Celestia

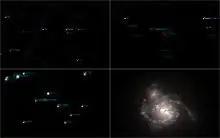
Typical DSO survey in Celestia

Celestia versions 1.6.4 and under display the Hipparcos Catalogue (HIP) of 118,322 stars and a compiled catalogue of galaxies, while version 1.7.0 includes stars from the Tycho-2 Catalogue alongside the Hipparcos stars, with some data from Gaia, increasing the star count to over 2 million. Celestia uses the VSOP87 theory of planetary orbits to provide a solar and lunar eclipse finder and to display the orbital paths of planets (including extrasolar planets), dwarf planets, moons, asteroids, comets, artificial satellites, and spacecraft.